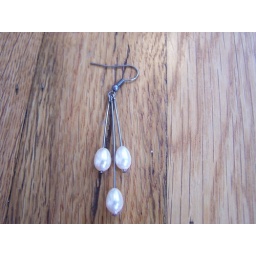
Antiqued plated silver dangle, 3 glass pears. Total 2 in drop.